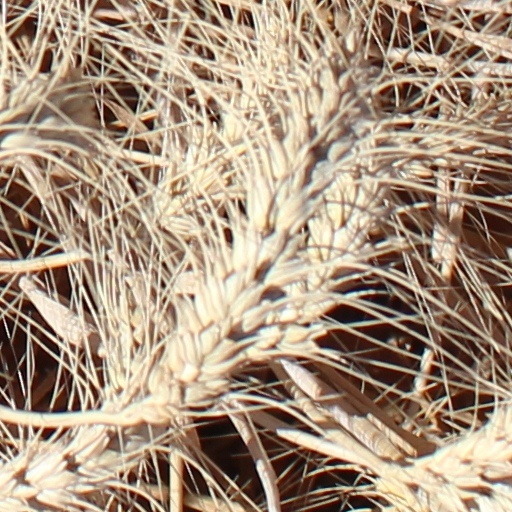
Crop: wheat